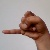
The image shows a hand gesture representing the letter 'J' in Indian Sign Language.